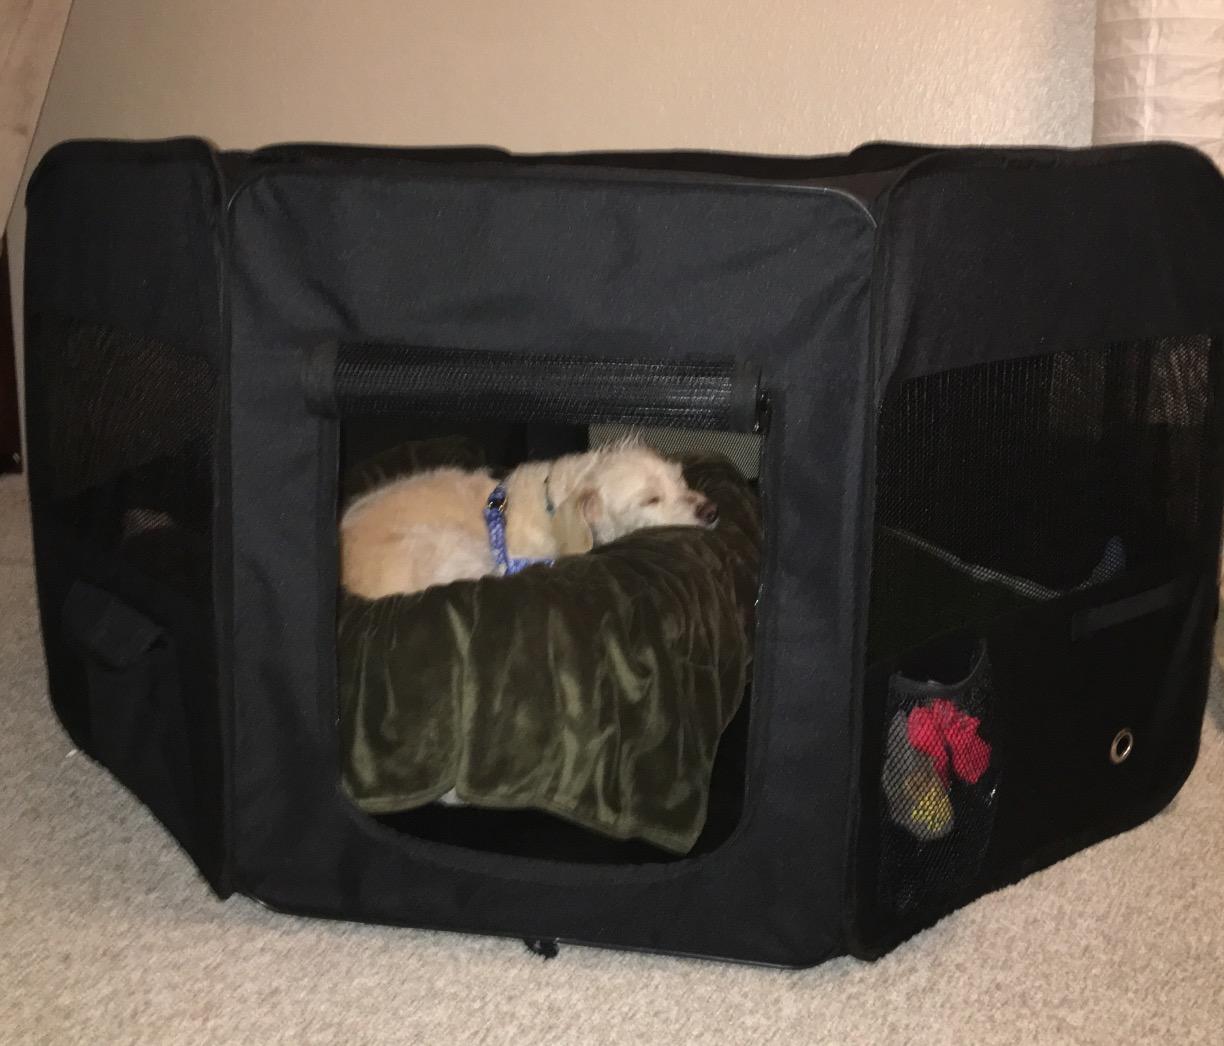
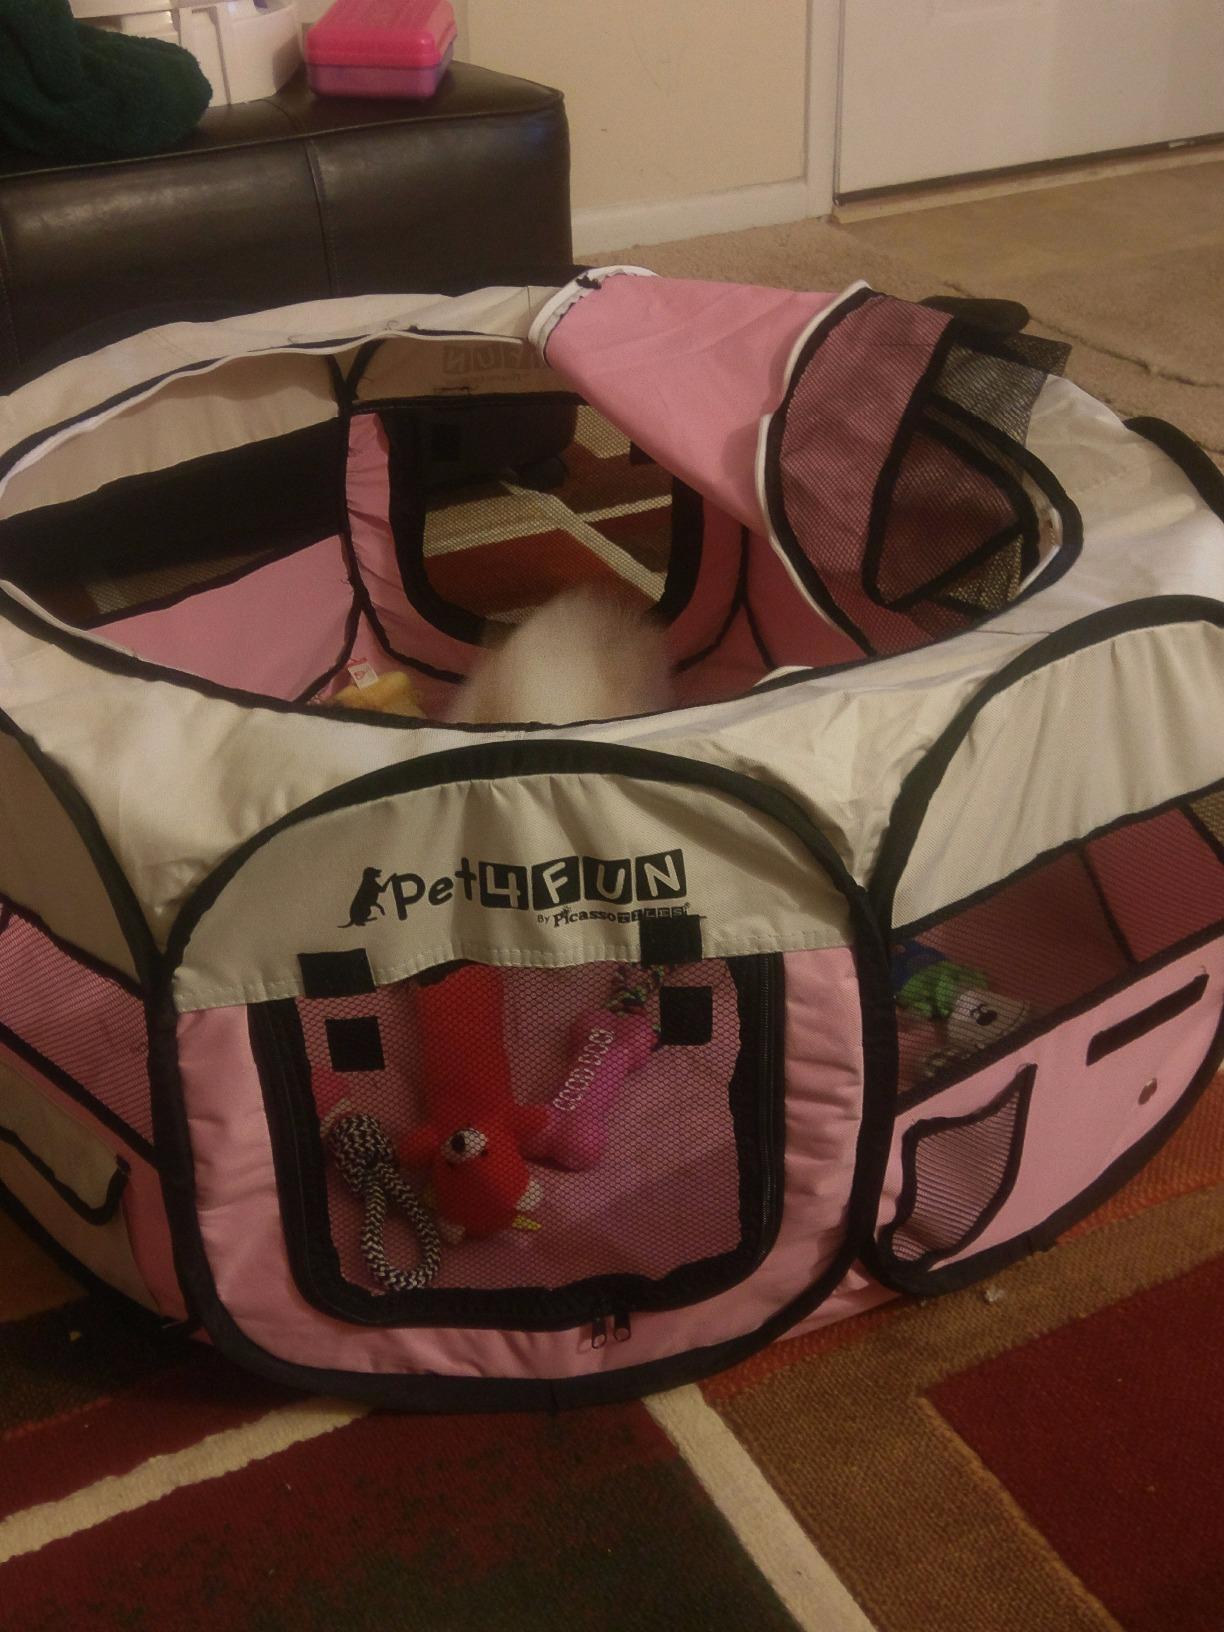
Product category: items_kennel
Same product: no